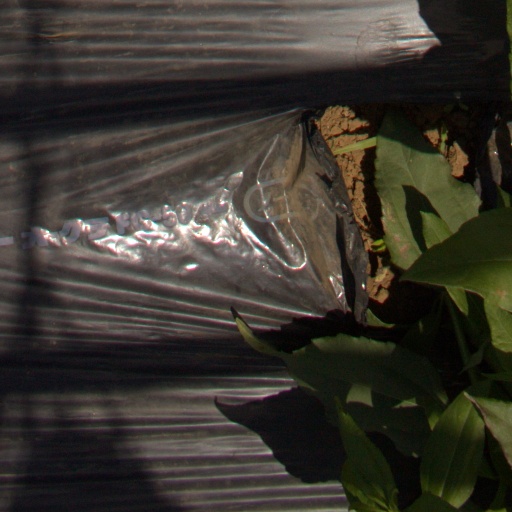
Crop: Jerusalem artichoke